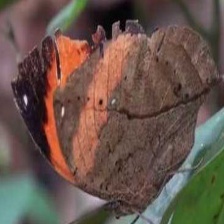
Species: ORANGE OAKLEAF